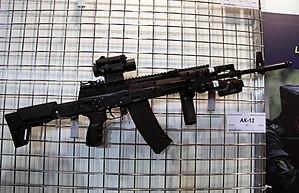
Les kalachnikovs sont une série de fusils automatiques conçus par Mikhaïl Kalachnikov.
Mikhaïl Timofeïevitch Kalachnikov, né le 10 novembre 1919 à Kouria, dans le gouvernement de l'Altaï et mort le 23 décembre 2013 à Ijevsk en Oudmourtie, à l'âge de 94 ans, est un ingénieur et lieutenant-général russe, inventeur de l'AK-47, arme qui porte son nom.